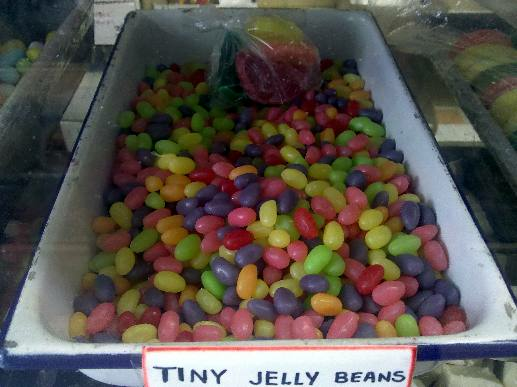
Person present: No